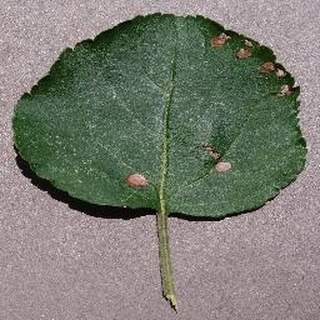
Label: apple_black_rot